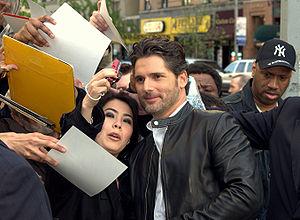
Eric Bana and fan at the 2009 Tribeca Film Festival for the premiere of Love the Beast. Español: Eric Bana y seguidores en el Tribeca Film Festival (2009) en la première del filme Love the Beast.
L'autographe de personnalité est un document écrit et/ou griffonné par une personnalité.
De manière quasi générale, un autographe est une signature apportée par une personne physique sur un support n'ayant pas valeur juridique afin de la céder à une autre pour que celle-ci puisse éventuellement témoigner de leur rencontre.